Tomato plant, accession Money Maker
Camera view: horizontal (90 deg, fisheye); turntable rotation: 270 degrees
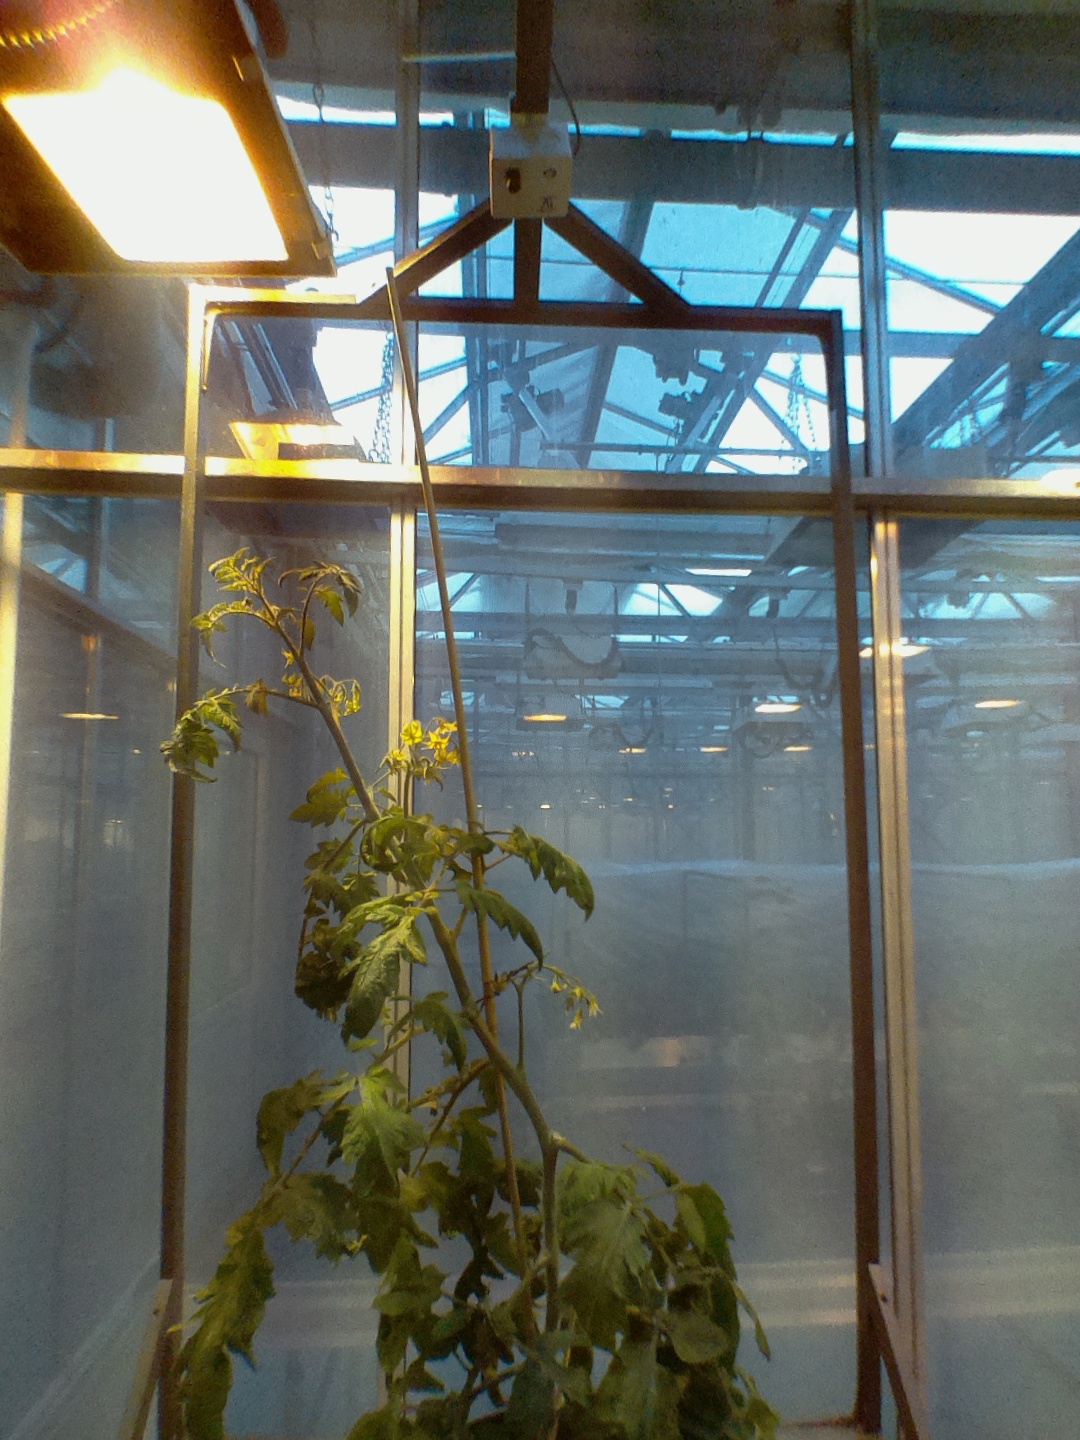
BBCH growth stage 70: Fruits at the main stem or branches visibles